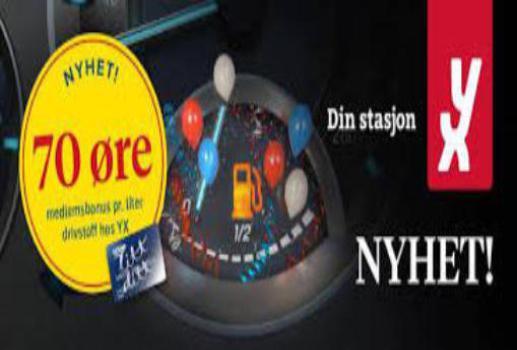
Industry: Others